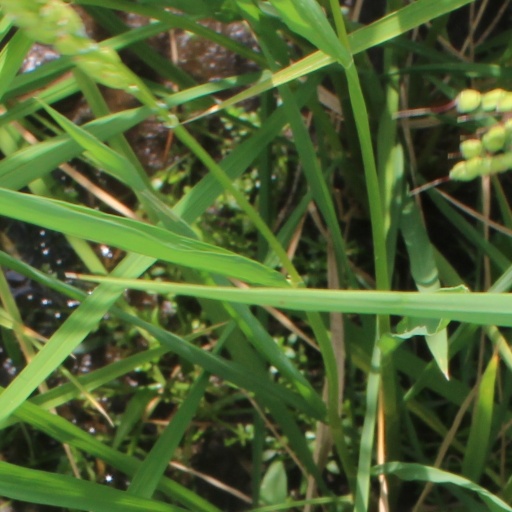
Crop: rice